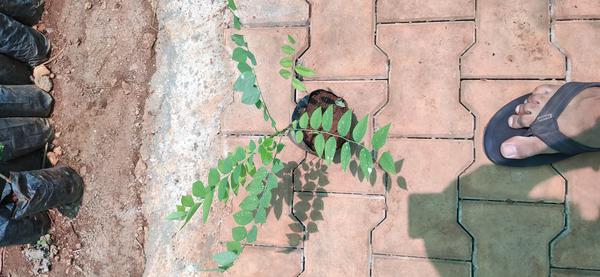
Plant: Amla